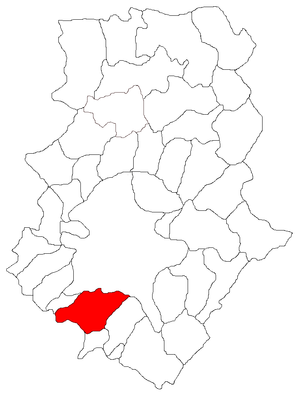
Măgurele est une ville roumaine située dans le județ d'Ilfov.